Sacha Delaye

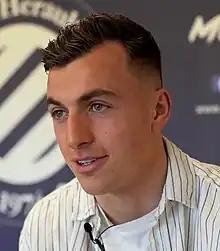
Delaye with Montpellier in 2022

Sacha Delaye (born 23 April 2002) is a French professional footballer who plays as a midfielder for 2. Liga club Austria Lustenau.